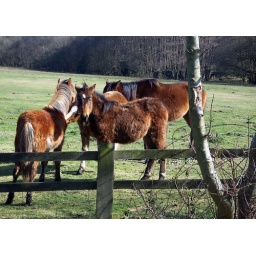
I hung out car window to get this pic. in usual traffic jam outside Lyndhurst